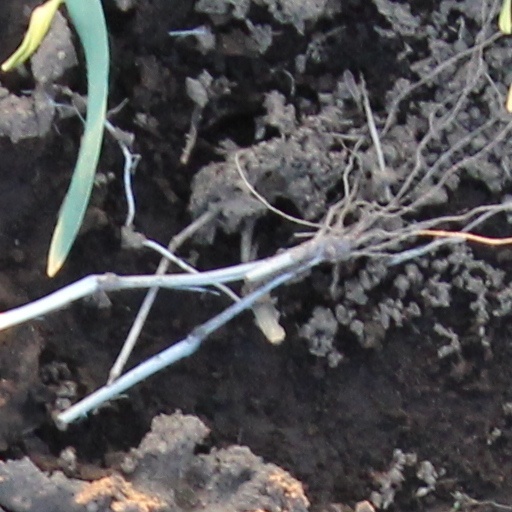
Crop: wheat